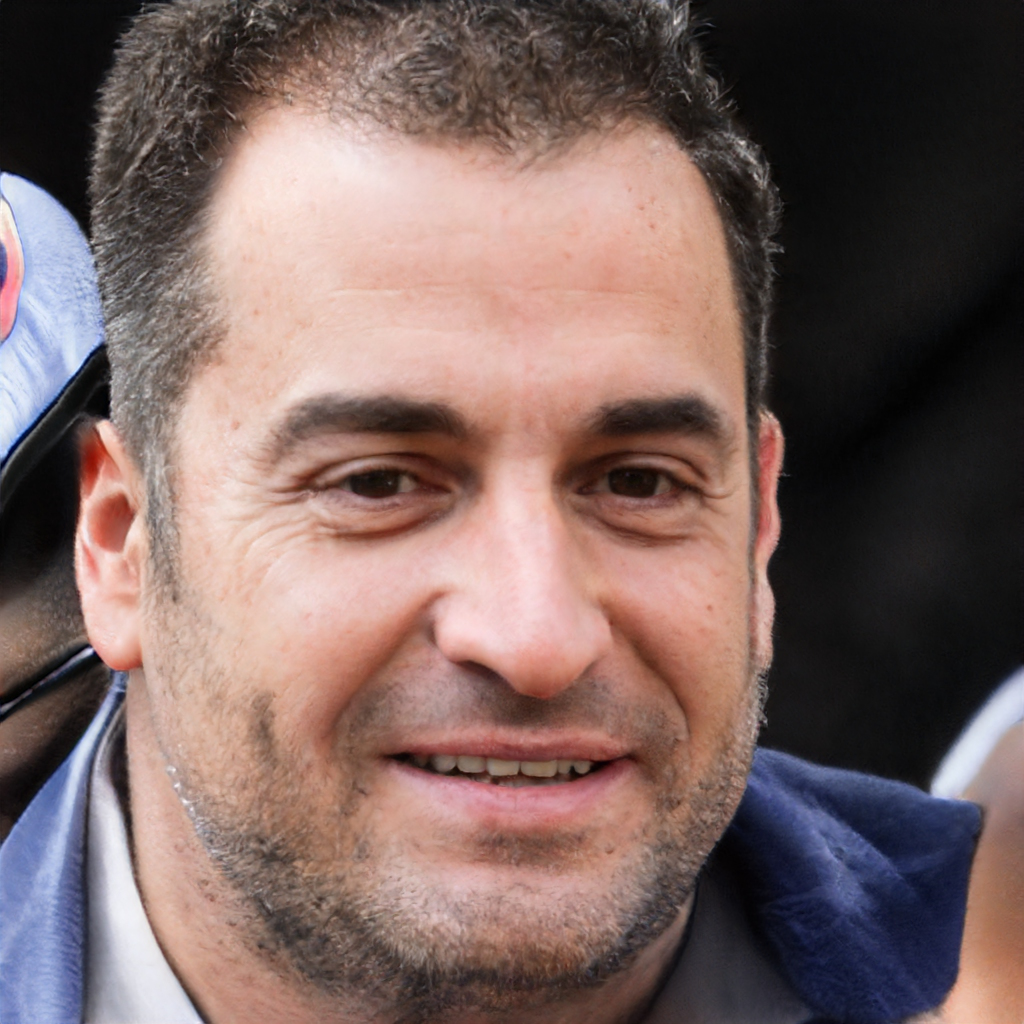
Gender: Male